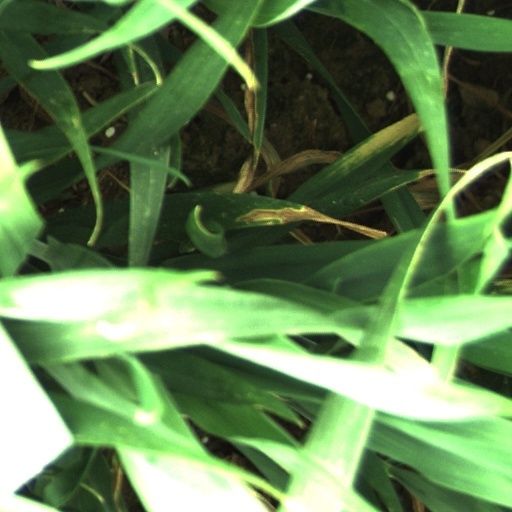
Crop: wheat